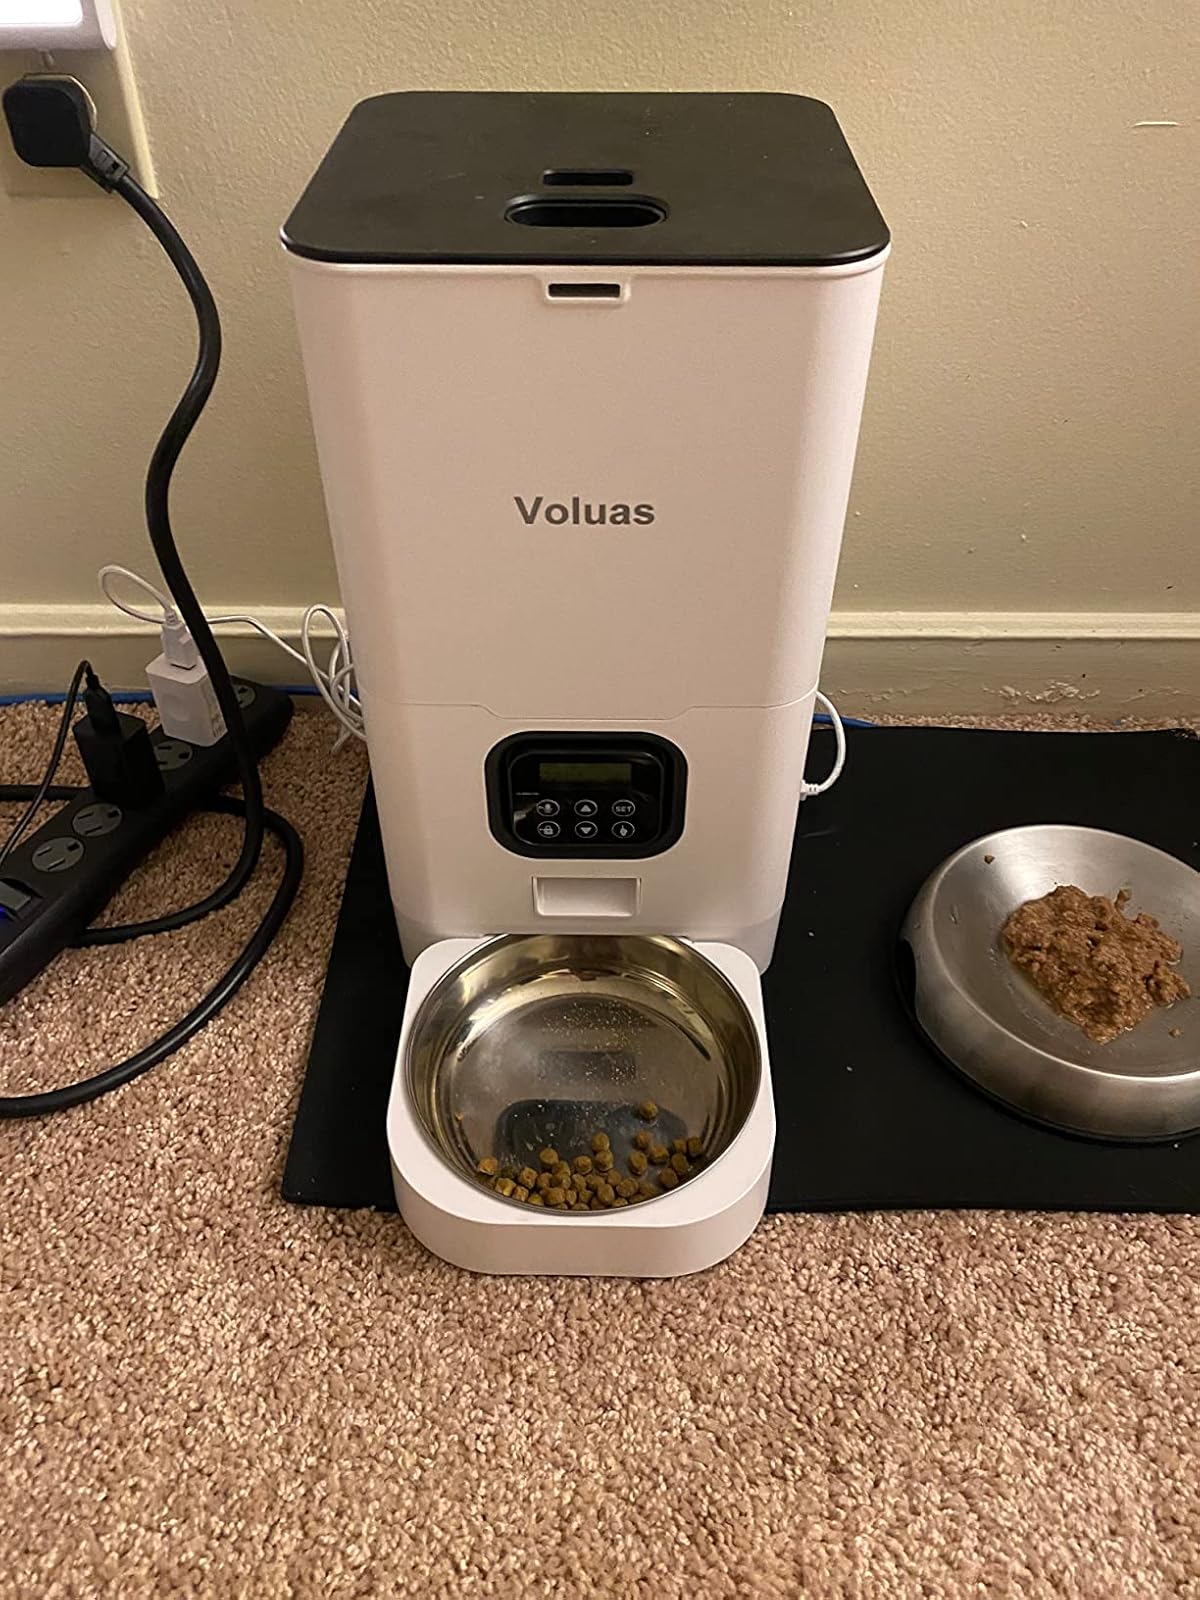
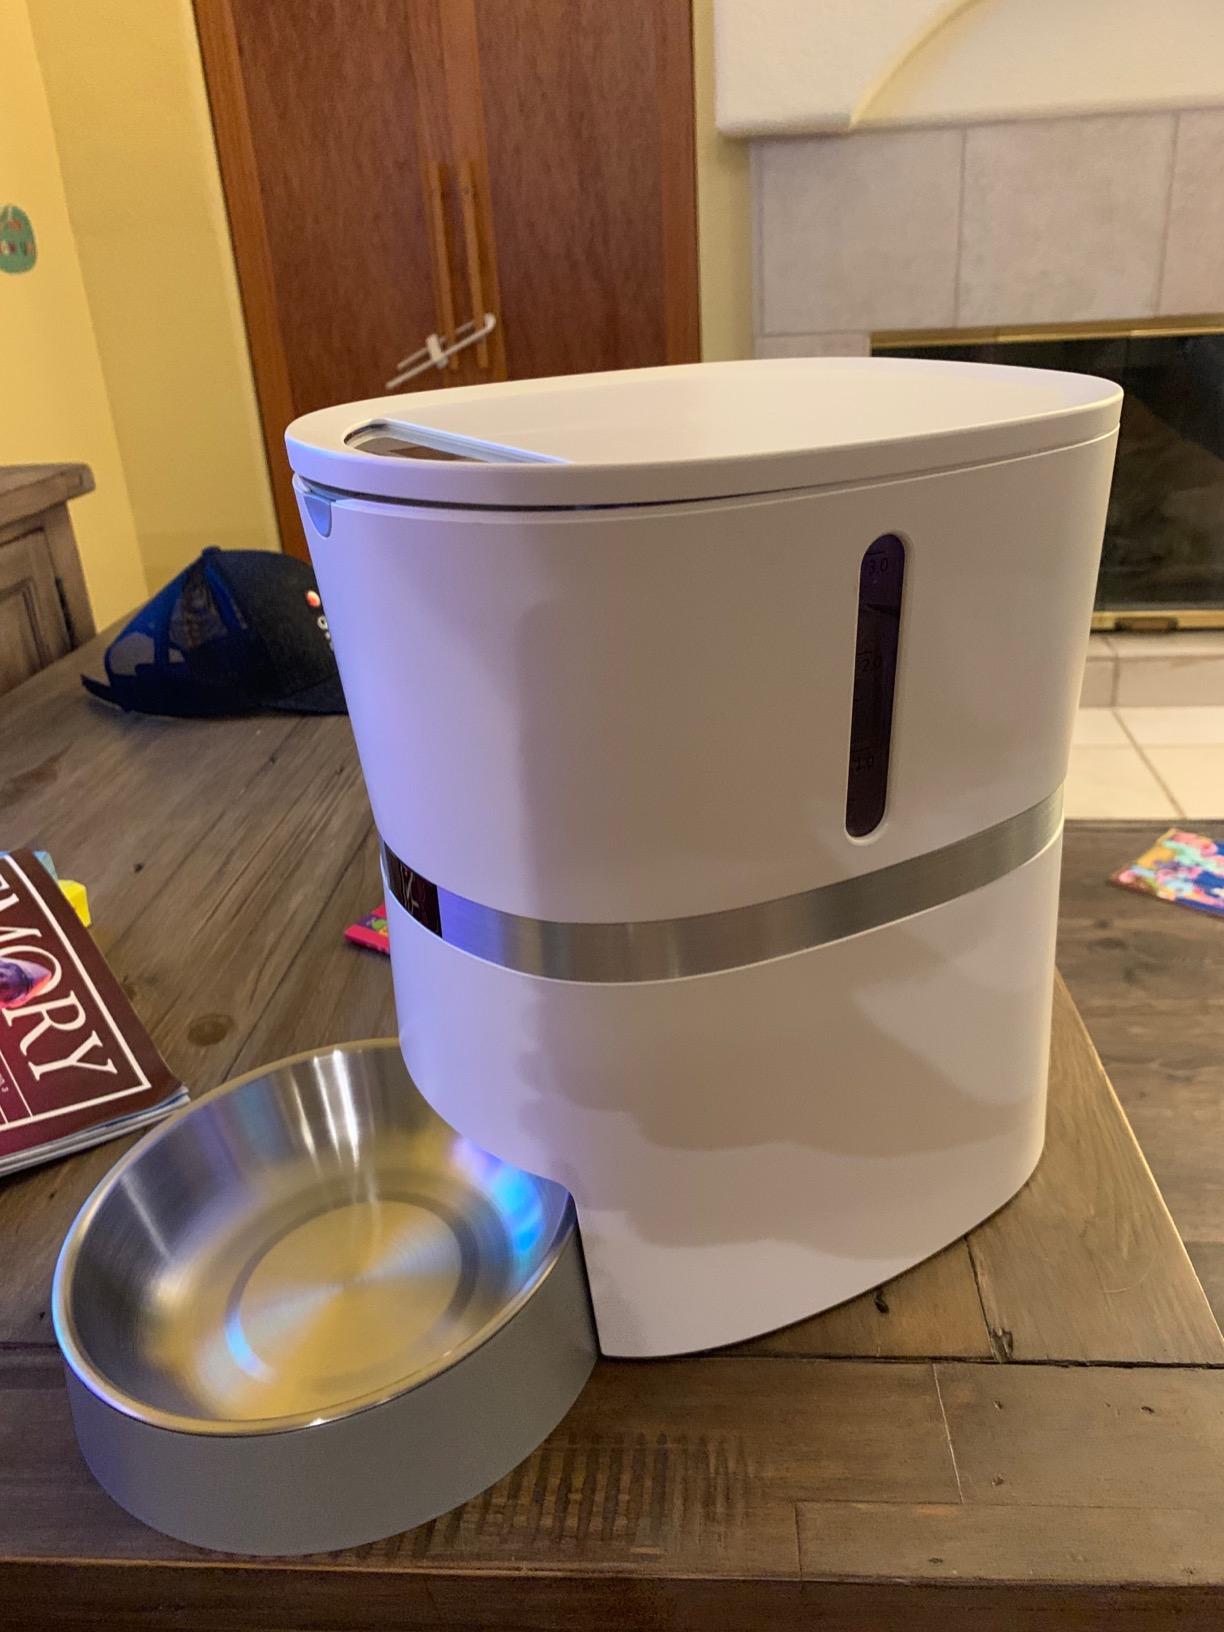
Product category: items_feeder
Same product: no